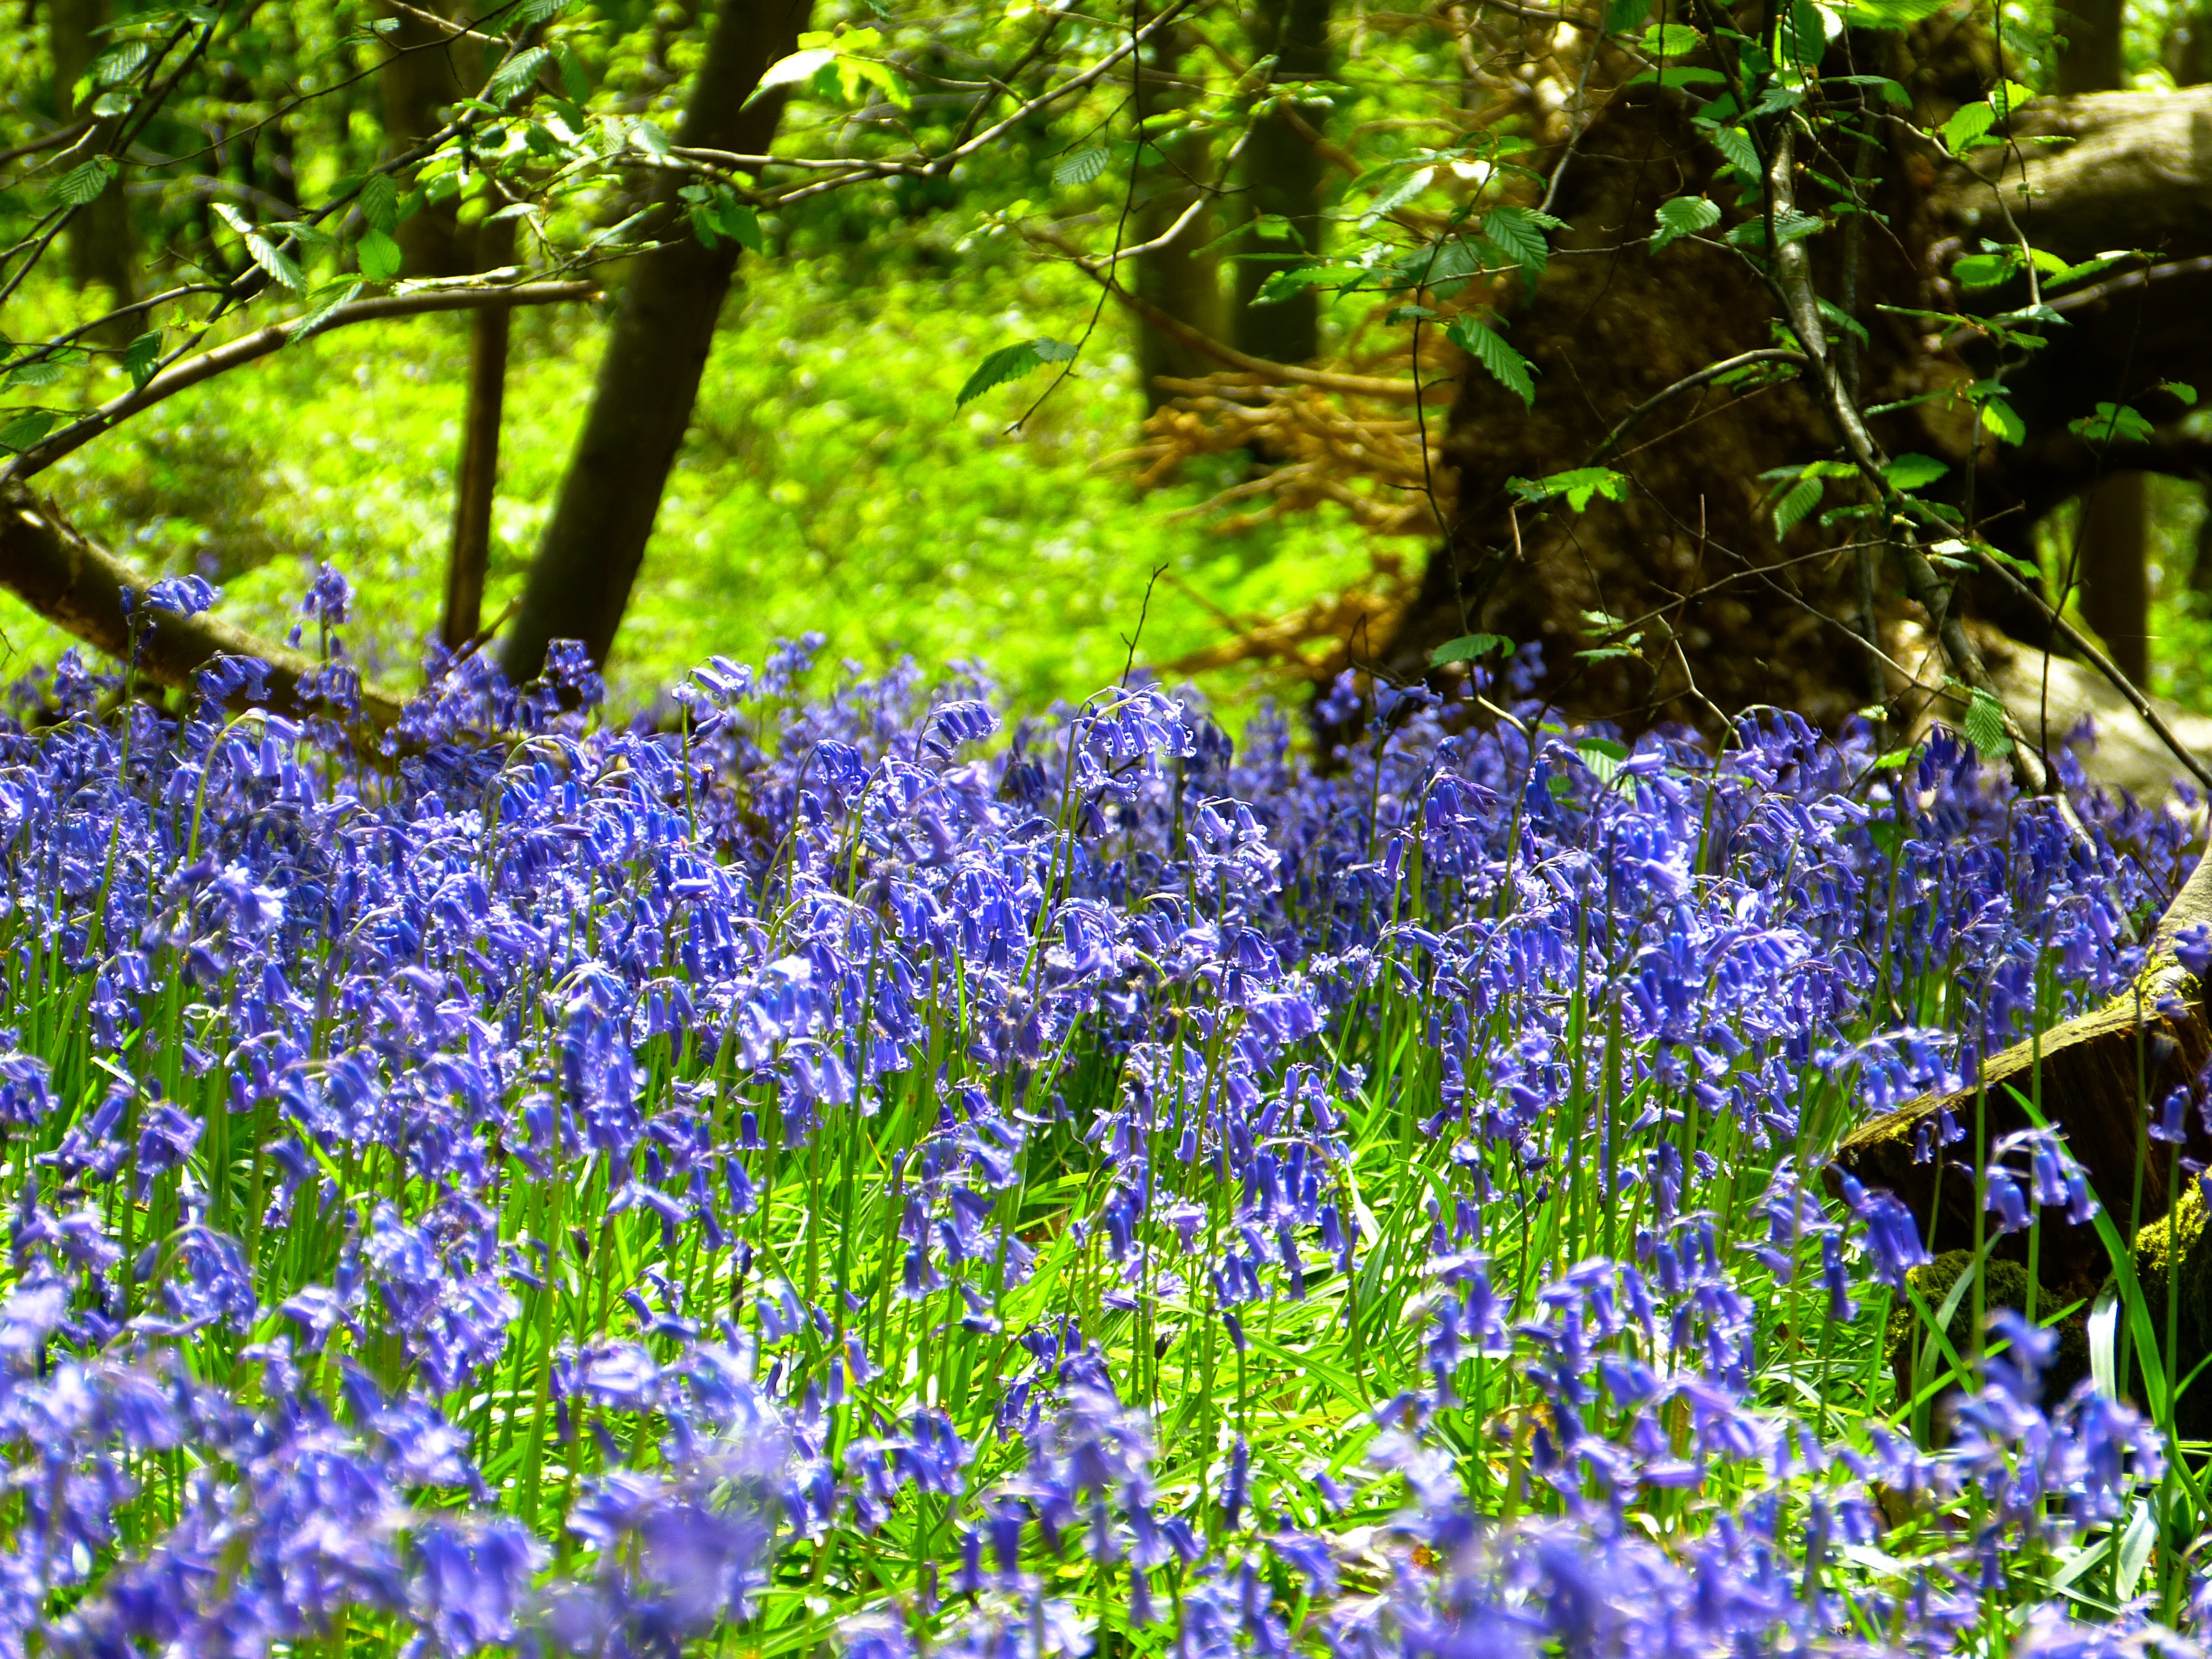
forest, plant, meadow, flower, bloom, spring, botany, blue, garden, flora, blue flower, wildflower, flowers, trees, england, bluebonnet, woodland, lupin, flowering plant, butterfly orchid, land plant, english lavender, atlantic hasengl ckchen, hyacinthoides non scripta